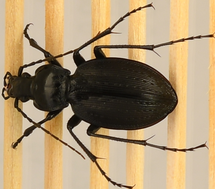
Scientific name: Carabus goryi
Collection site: Mountain Lake Biological Station NEON (MLBS), plot MLBS_002